Caroline S. Woodruff

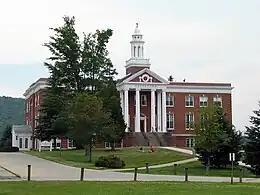
Woodruff Hall at Castleton University, named for Caroline S. Woodruff

Woodruff was born in West Burke, Vermont, the daughter of George Washington Woodruff and Octavia Darshula Bemis Woodruff. Her uncle was Charles Woodruff, a noted general in the United States Army. She graduated St. Johnsbury Academy in 1884, and from Johnson Normal School in 1918. In 1925, she received an honorary master's degree in education at Middlebury College. In 1933 she received an honorary doctorate in education at Norwich University; it was the first honorary doctorate bestowed on a woman at that military institution.